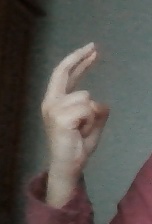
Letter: zay